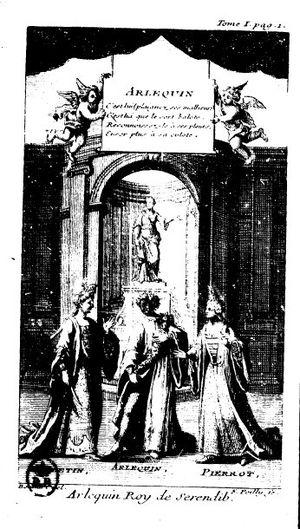
Arlequin roi de Serendib est une farce en trois actes écrite par Alain-René Lesage et représentée en écriteaux par la troupe de Baxter et Saurin, placée sous la direction de la veuve Baron, au théâtre de la foire Saint-Germain le 3 février 1713 et publiée en 1721 chez Étienne Ganeau.